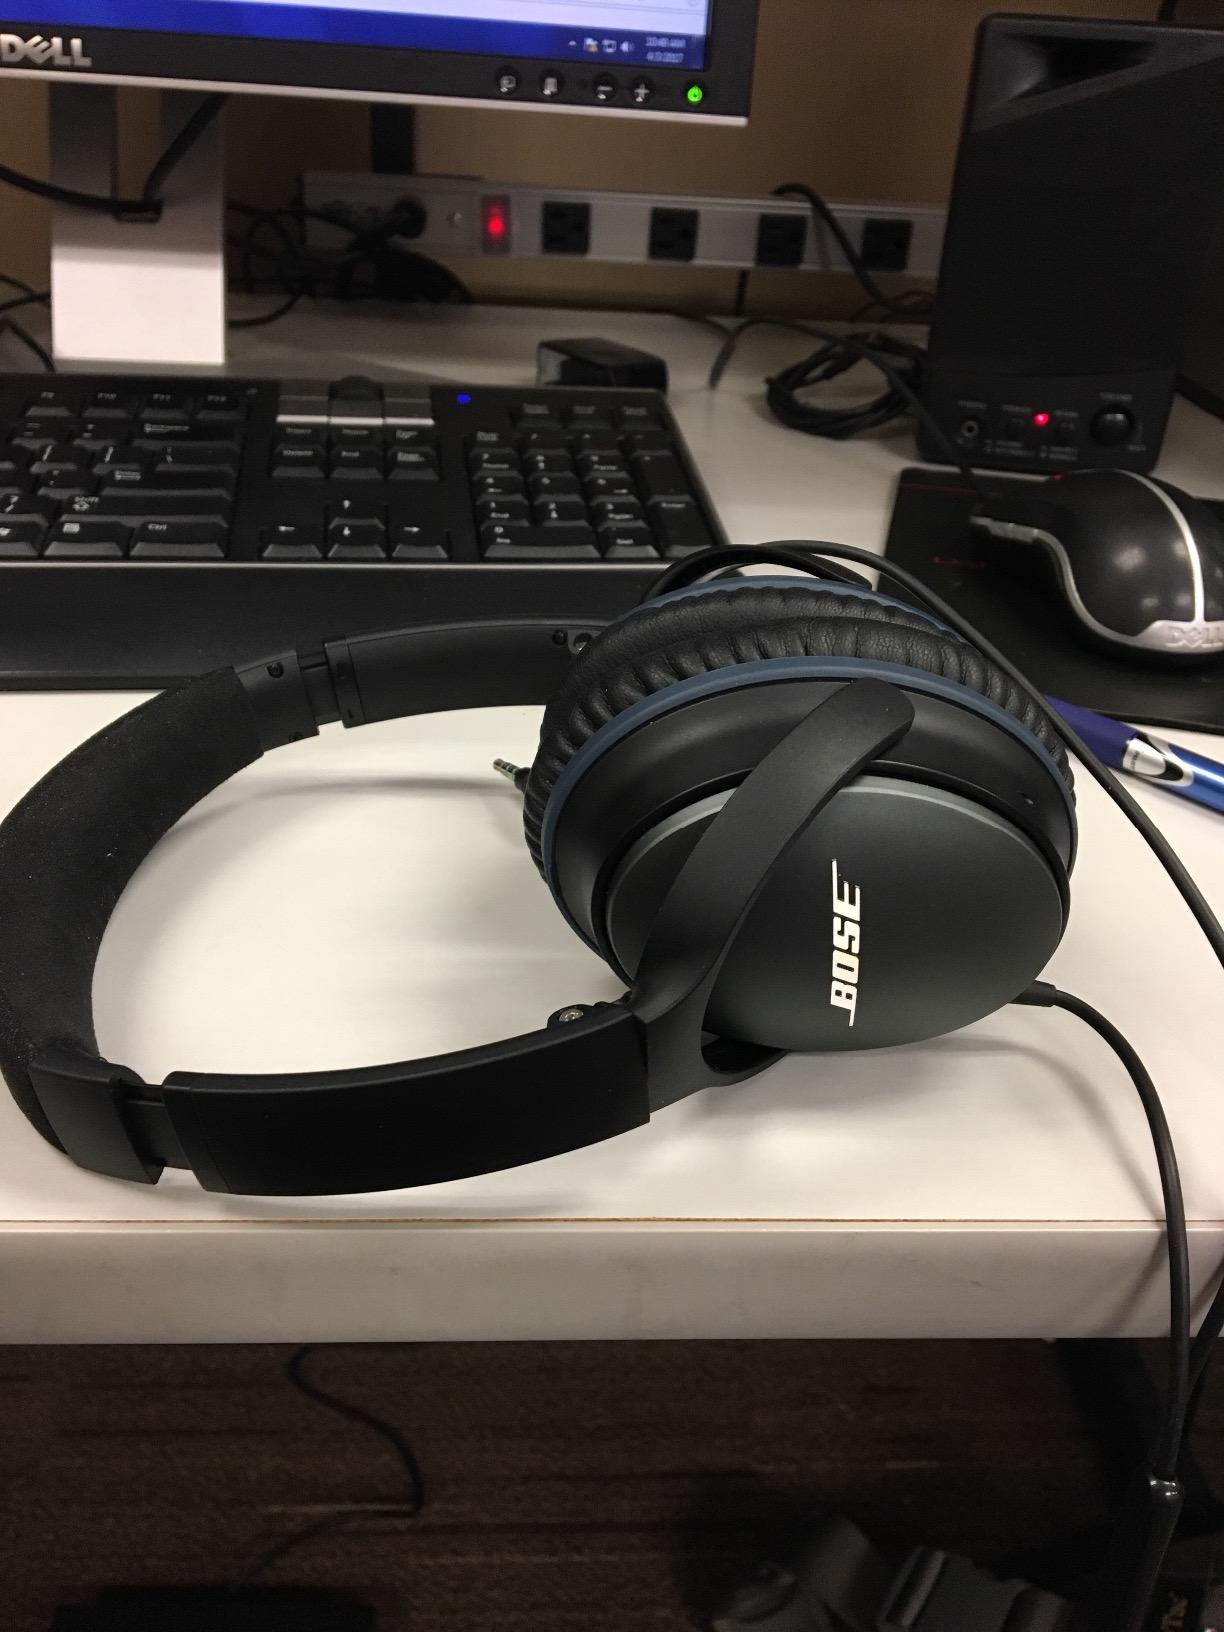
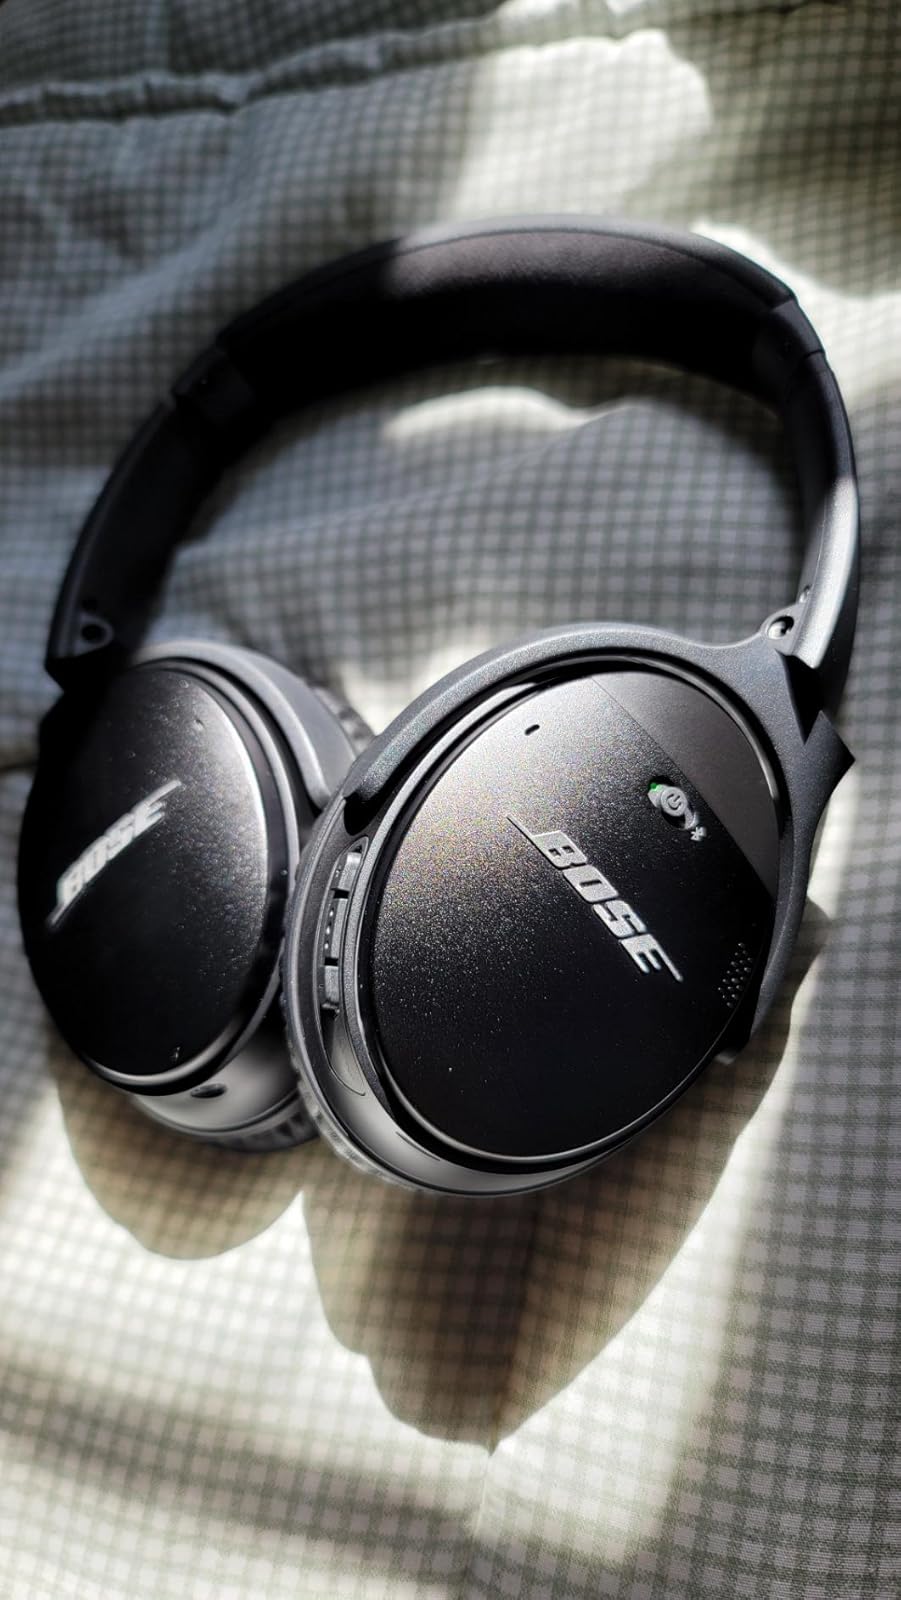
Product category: headphones
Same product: no